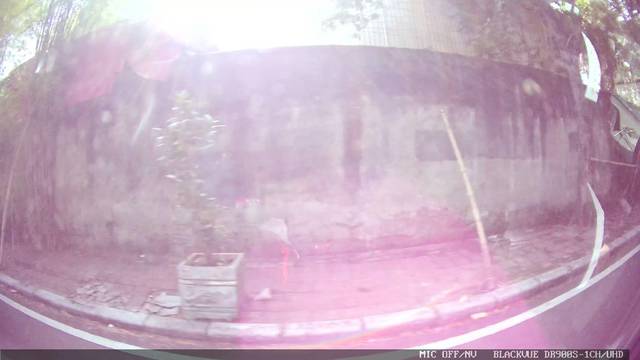
Region: Indonesia
Coordinates: -6.118, 106.894